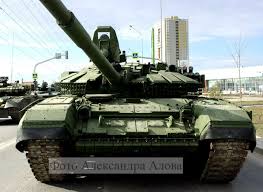
Label: Tank